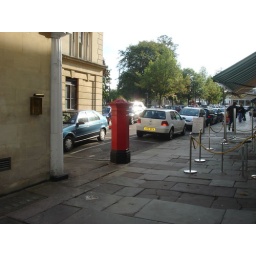
Penfold, Danger Mouse, who lives in a red box - all becomes clear!